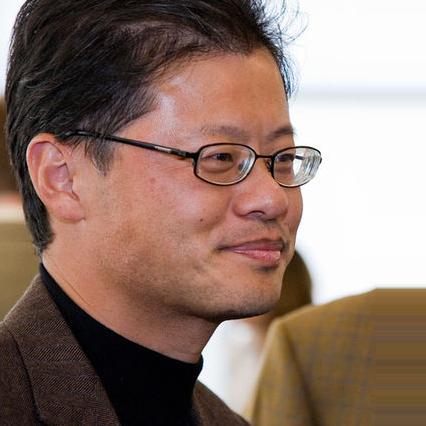
Age: 38